Battle of Barawa

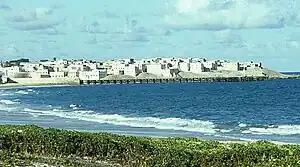
Modern-day Barawa

The Battle of Barawa was an armed military encounter between the Portuguese Empire and the Ajuran Sultanate, in the city of Barawa. The Portuguese staged a landing and achieved their objectives of sacking the city.